Alessandro Gassmann

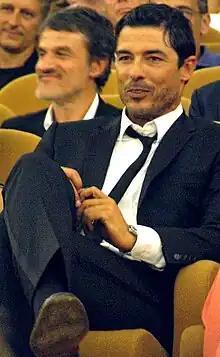
Gassmann in 2008

Born in Rome, he is the son of Italian actor Vittorio Gassman and French actress Juliette Mayniel. He is of Italian, German, Jewish and French descent.